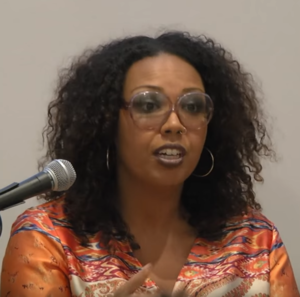
100 Women est une série multi-formats créée en 2013 par la BBC. La série concerne le rôle des femmes au XXIᵉ siècle et inclut des événements à Londres et à Mexico. Après la publication de la liste, l'émission, intitulée BBC's Women Season, est diffusée pendant trois semaines, pendant lesquelles la BBC propose également des rapports en ligne, des débats et des articles sur les femmes. Les femmes du monde entier sont encouragées à participer sur Twitter, en commentant la liste, ainsi que les entretiens et les débats qui suivent sa publication. Une nouvelle liste de lauréates est publiée chaque année depuis 2013.